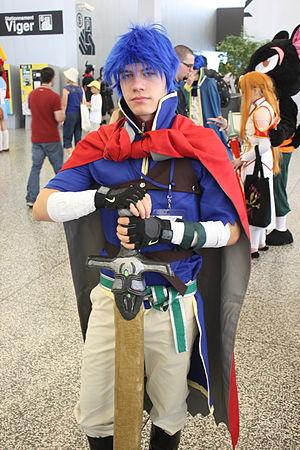
Fire Emblem: Awakening est un jeu vidéo de rôle tactique développé par Intelligent Systems et Nintendo SPD et édité par Nintendo sur Nintendo 3DS. Il s'agit du treizième opus de la saga Fire Emblem, ainsi que le premier jeu de cette série à être sorti sur Nintendo 3DS. Il est sorti le 19 avril 2012 au Japon, le 4 février 2013 en Amérique du Nord et le 19 avril 2013 en Europe.
Fire Emblem Echoes: Shadows of Valentia est un jeu vidéo de rôle tactique développé par Intelligent Systems et Nintendo SPD et édité par Nintendo sur Nintendo 3DS. Il s'agit du quinzième opus de la saga Fire Emblem, ainsi que le dernier jeu de cette série à être sorti sur Nintendo 3DS. Il est sorti le 20 avril 2017 au Japon, le 19 mai 2017 en Amérique du Nord et en Europe et le 20 mai 2017 en Australie.
Fire Emblem Heroes est un jeu vidéo de rôle tactique développé par Intelligent Systems et DeNA et édité par Nintendo, dérivé de la franchise Fire Emblem et sorti le 2 février 2017 dans le monde, exclusivement pour iOS et Android.